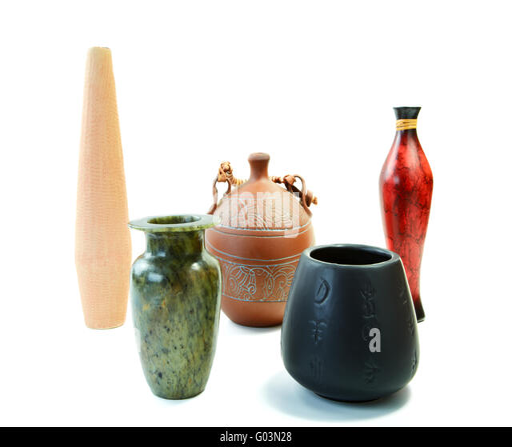
set from jugs and vases isolated on a white